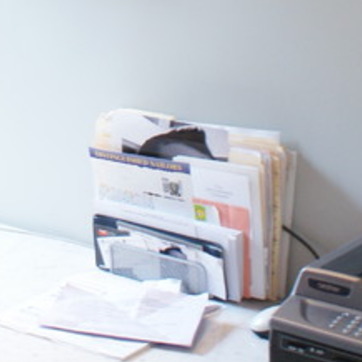
Material: paper